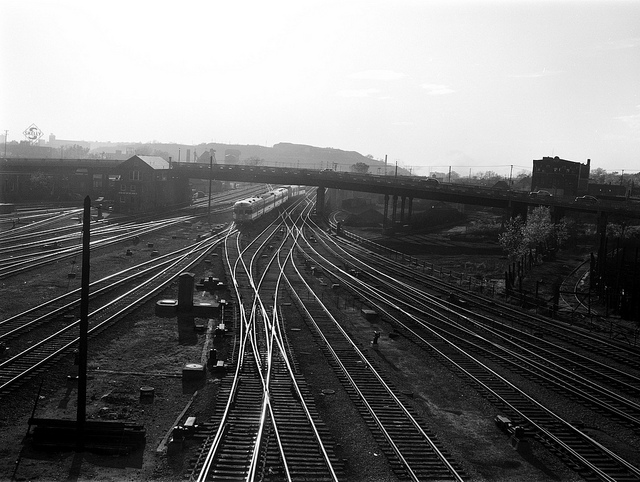
A train approaches amidst a maze of multiple railroad tracks.

A train traveling through a train yard with many rail road tracks.

A whole maze of railroad tracks with one train coming in.

A train track scene with one train on the tracks.

A train rolls along railroad tracks as it passes a station.